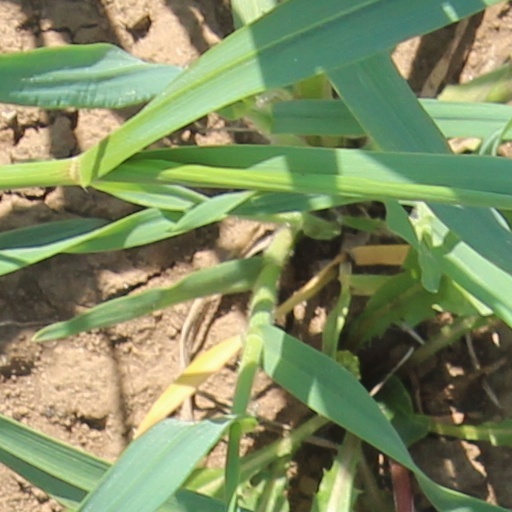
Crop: wheat